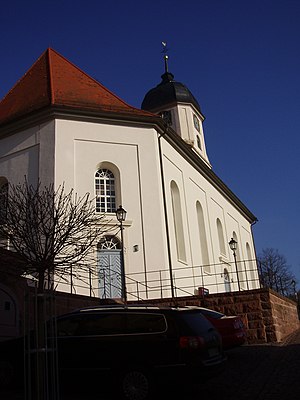
Altensteig / Venskabsbyer
Altensteig er en by i Landkreis Calw i den tyske delstat Baden-Württemberg.